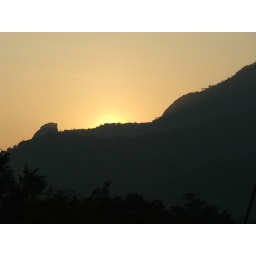
sunset over lion rock